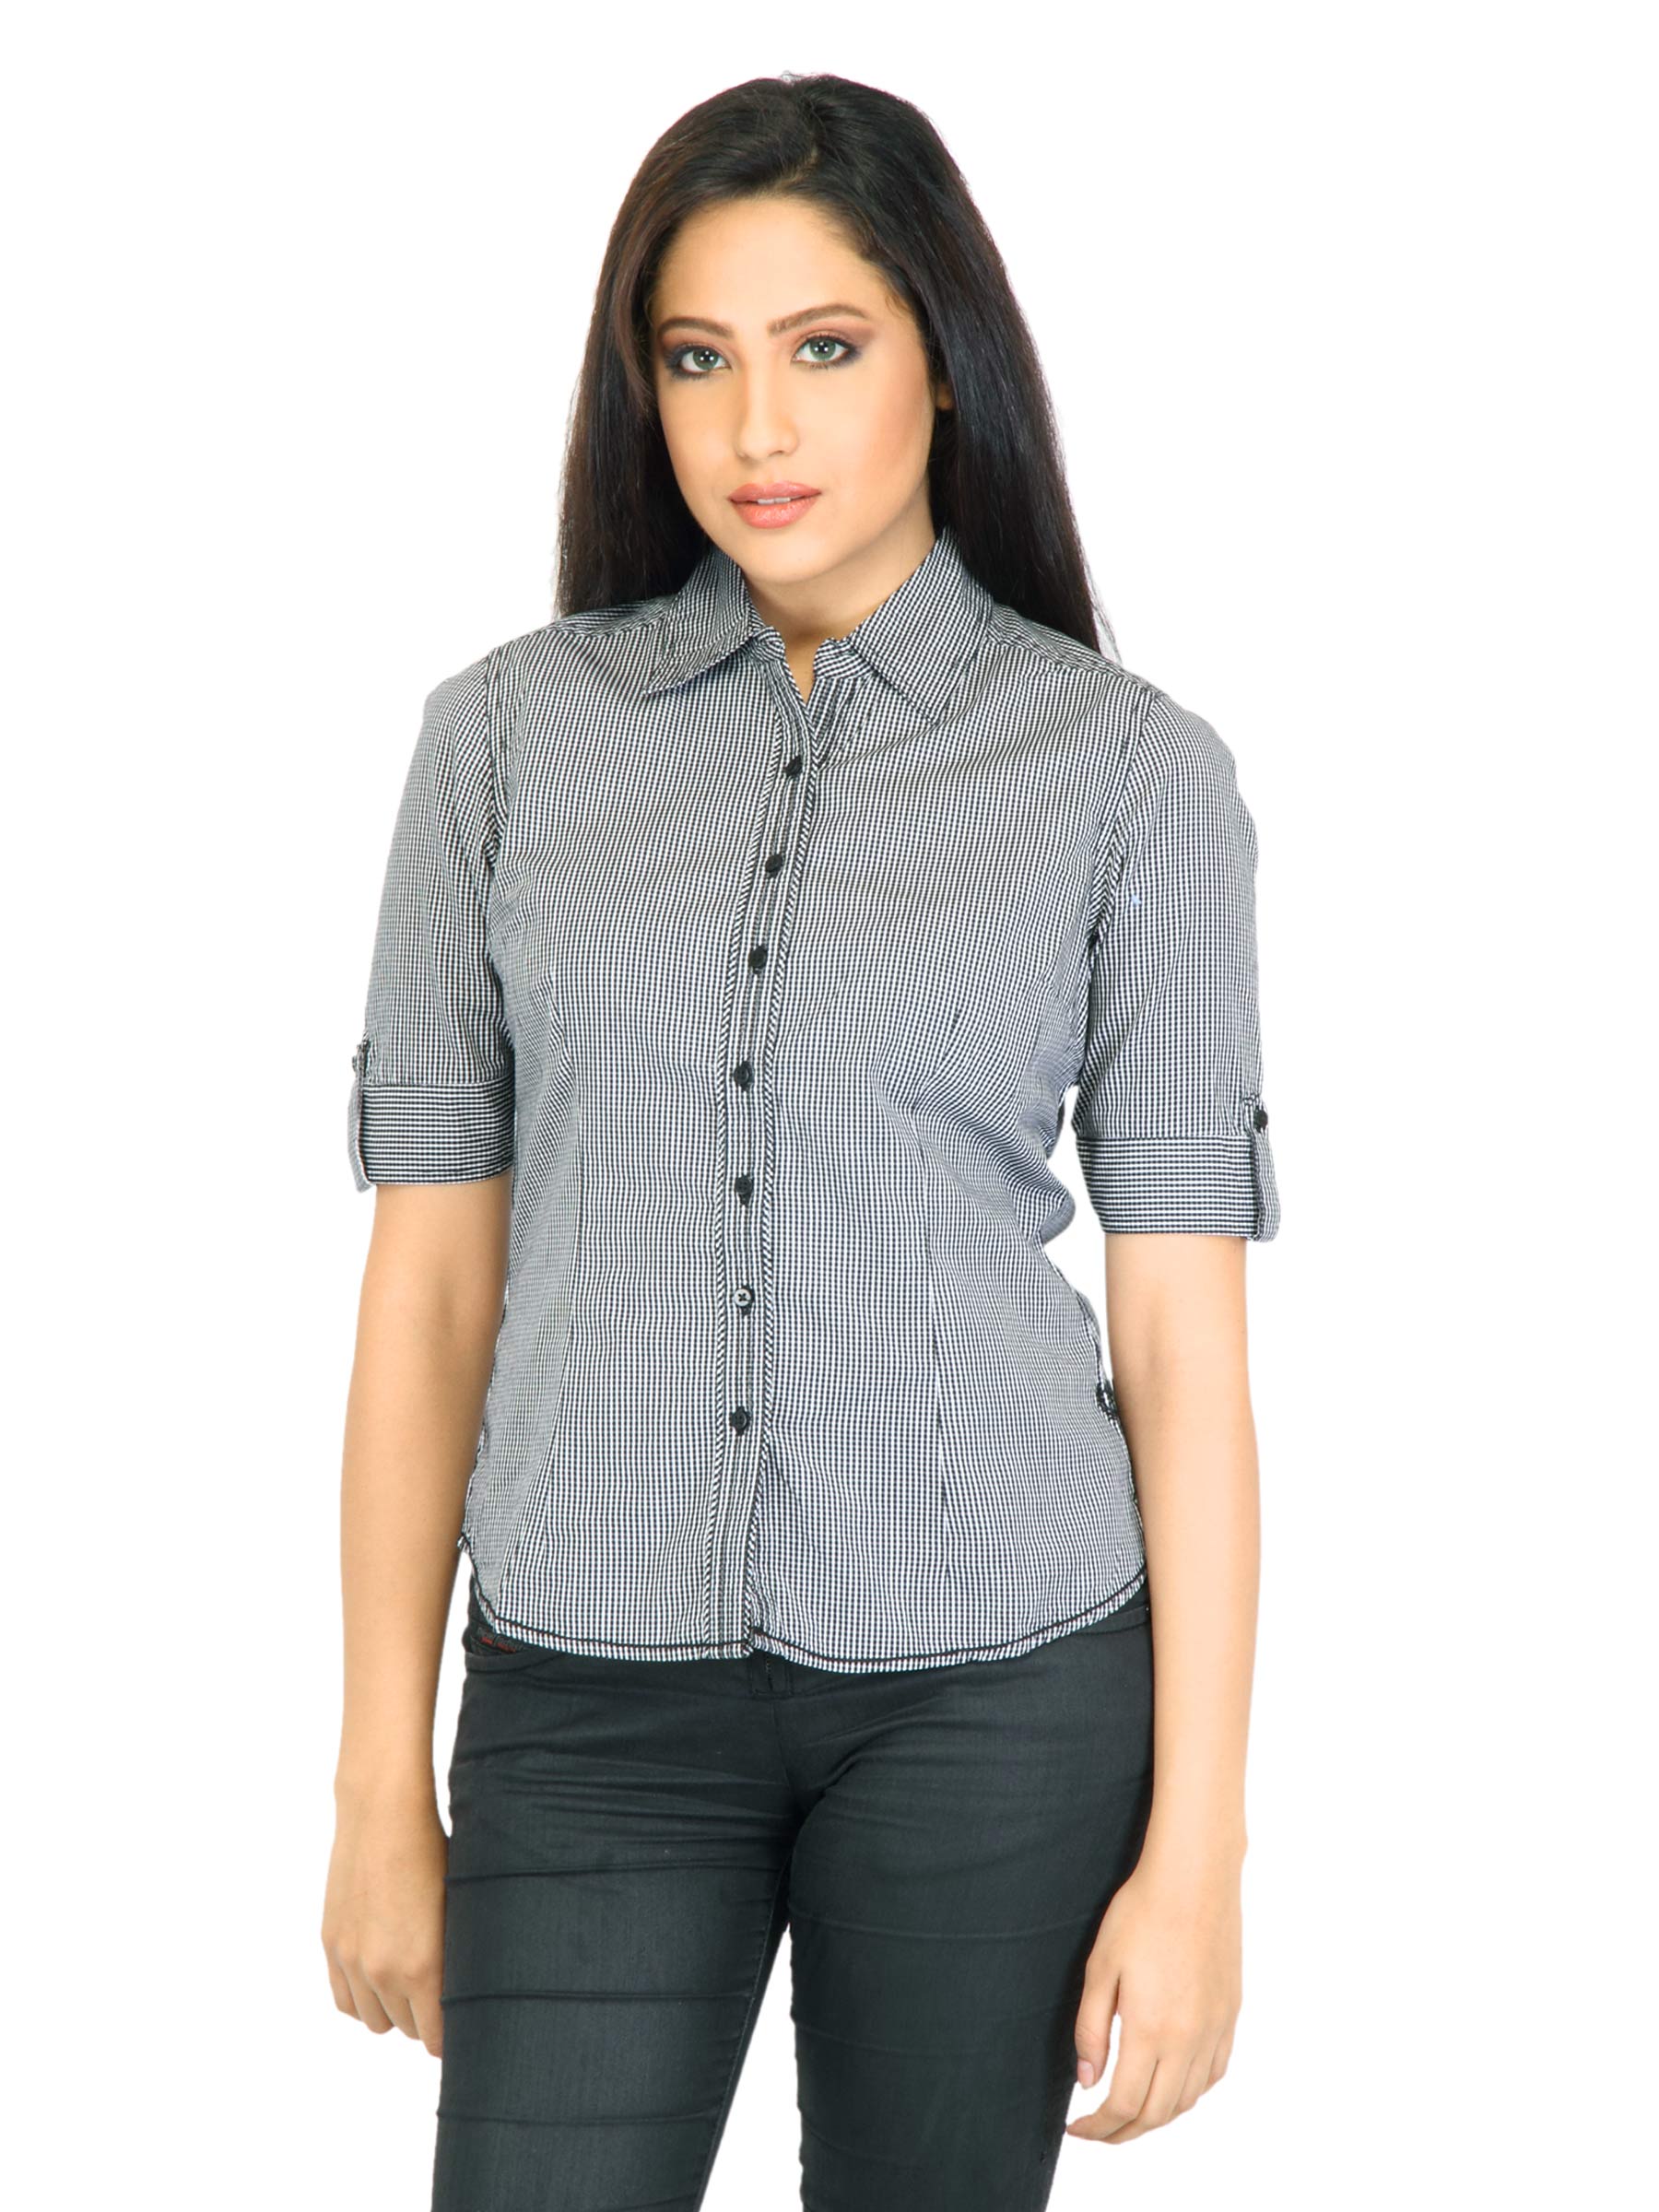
Scullers Women Check Black Shirt
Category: Apparel / Topwear / Shirts
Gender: Women
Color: Black
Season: Fall 2011
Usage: Casual